Denis-Benjamin Viger

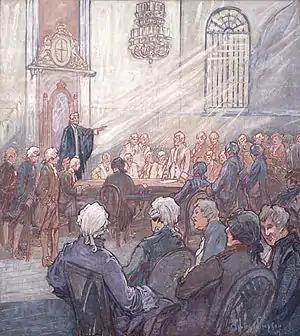
Legislative Assembly of Lower Canada, meeting in the Bishop's Chapel, Quebec

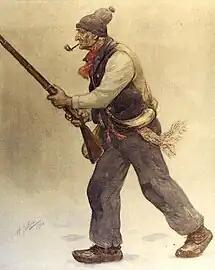
Henri Julien's drawing of an armed Patriote in the 1837 Rebellion

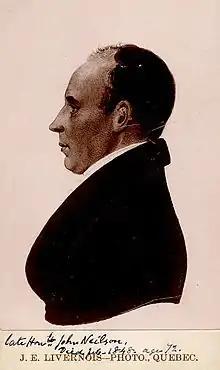
John Neilson, Viger's ally in Parliament

In 1804, at age 30, Viger entered electoral politics, unsuccessfully contesting a seat in Montreal. Four years later, in 1808, he was elected to the Legislative Assembly of Lower Canada from Montreal West, and was re-elected in 1809. He was elected in Leinster county in 1810 and 1814, and then regularly elected in Kent county from 1816 until 1827, until appointed to the Legislative Council of Lower Canada in 1829.